RT Carinae

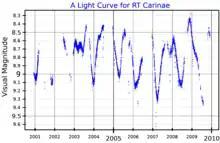
A visual band light curve for RT Carinae, plotted from "ASAS" data

In 1898 it was announced that Louisa D. Wells had discovered that the star's brightness varies. The initial variable star designation given was R Carinae, but that name was eventually given to a different star. It appears with its current name, RT Carinae, in Annie Jump Cannon's 1907 work, "Second Catalogue of Variable Stars". It is catalogued as an irregular variable star, but a number of possible pulsation periods have been detected. Analysis from observations over 40 years give variations with periods of 201 and 448 days, with other studies suggesting periods of 100 and 1,400 days.